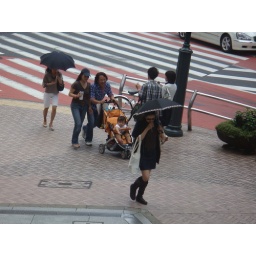
Candid street shot taken from the second floor in Shibuya, Tokyo-Itchome